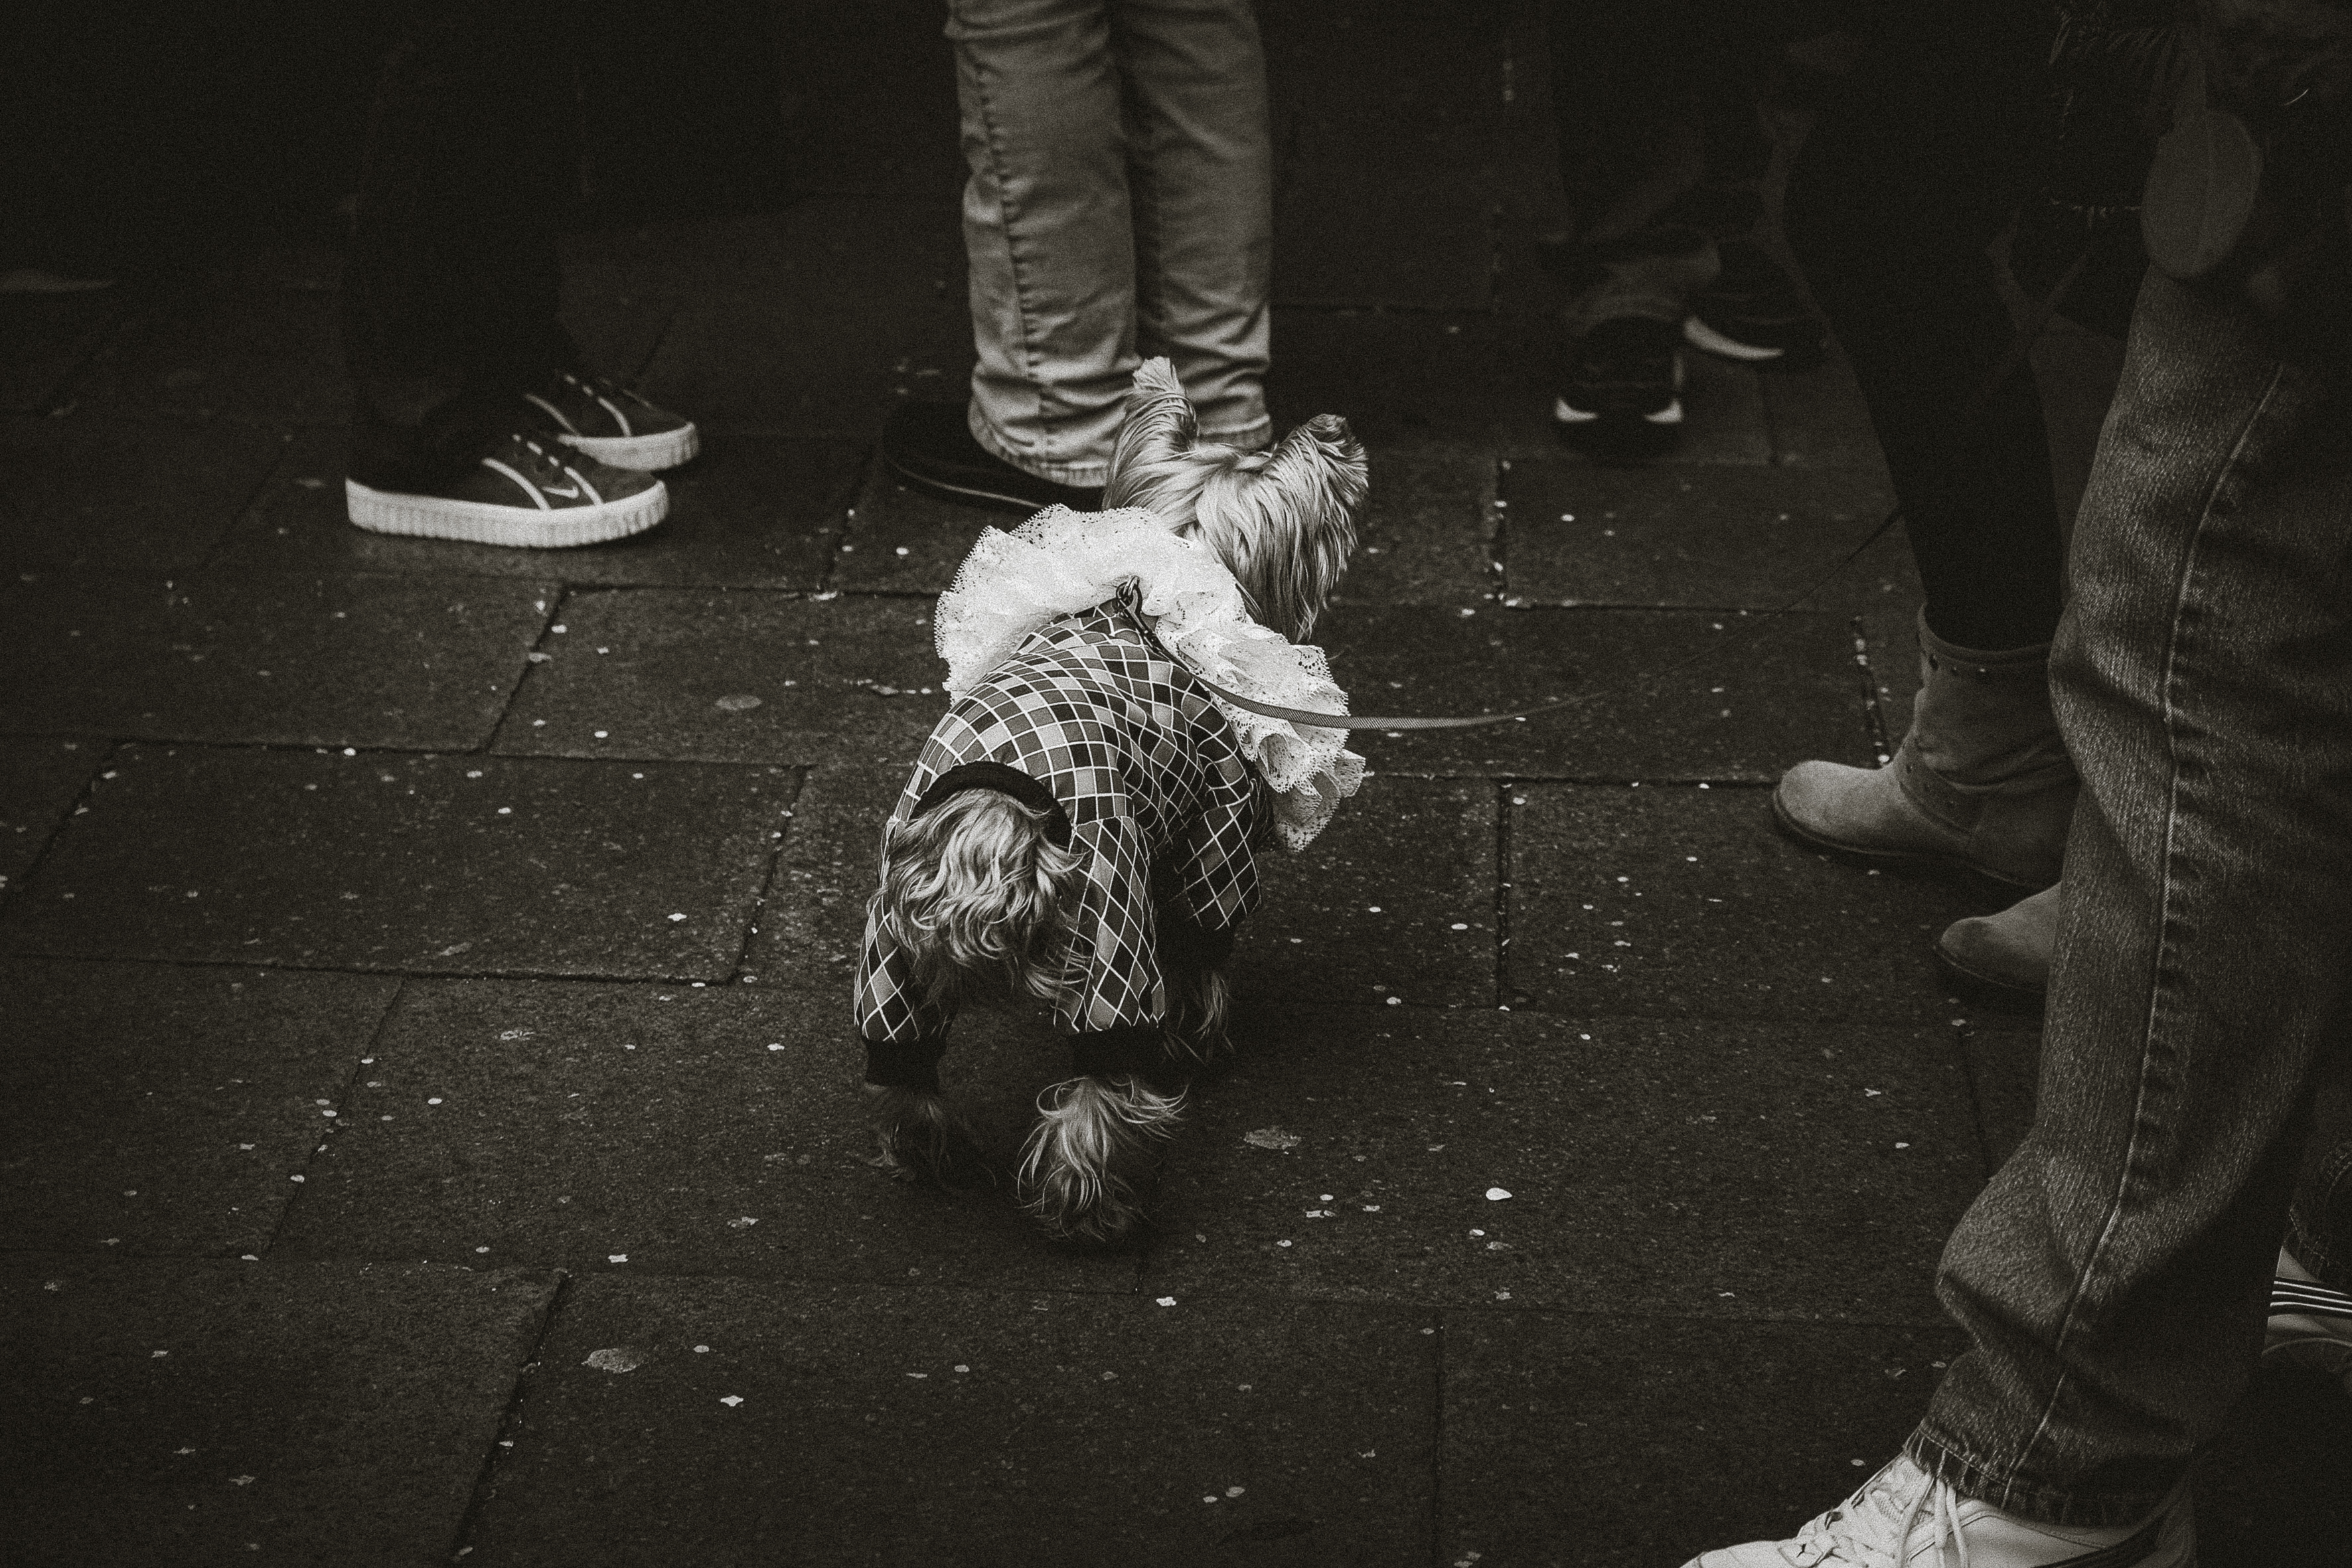
black and white, white, street, photography, urban, travel, fujifilm, italy, darkness, black, monochrome, bw, 2016, blackandwhite, blackwhite, cool image, ngc, photograph, venezia, veneto, it, fuji, fujixt1, fujix, noireblanc, carnevale, italyvenezia, carnevale2016, monochrome photography, human positions